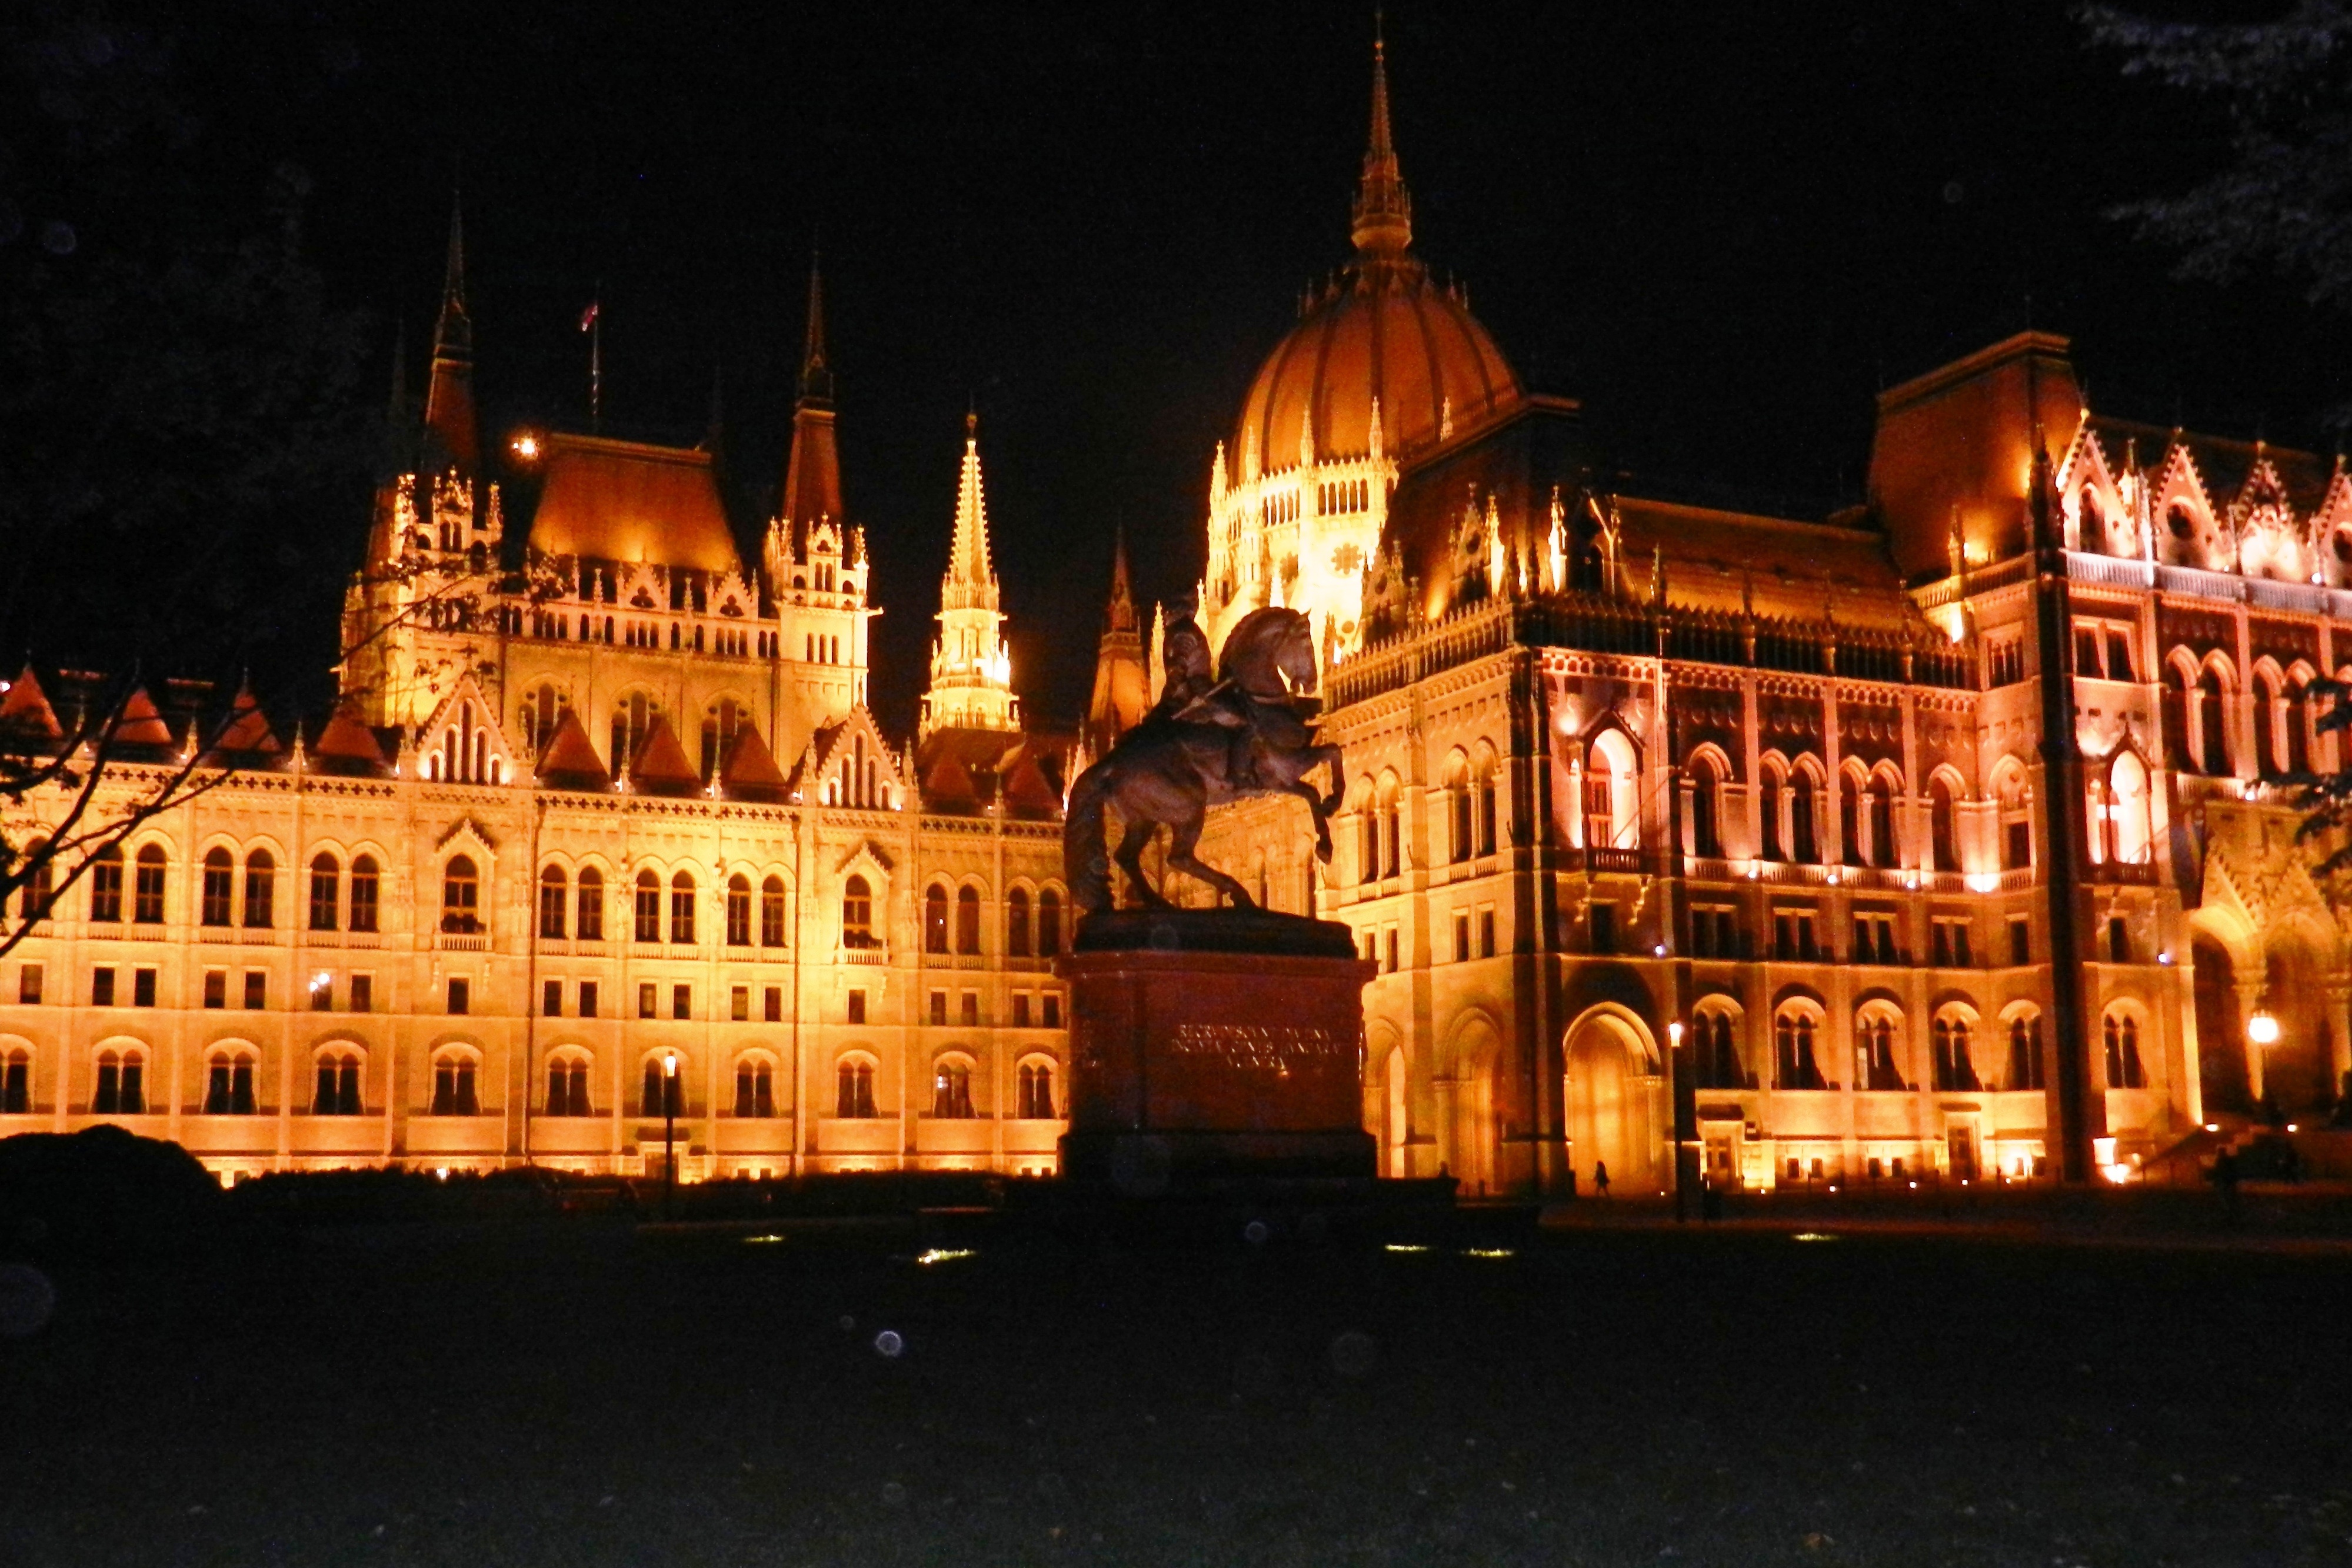
light, architecture, night, building, palace, city, evening, landmark, cathedral, lighting, budapest, facades, the parliament